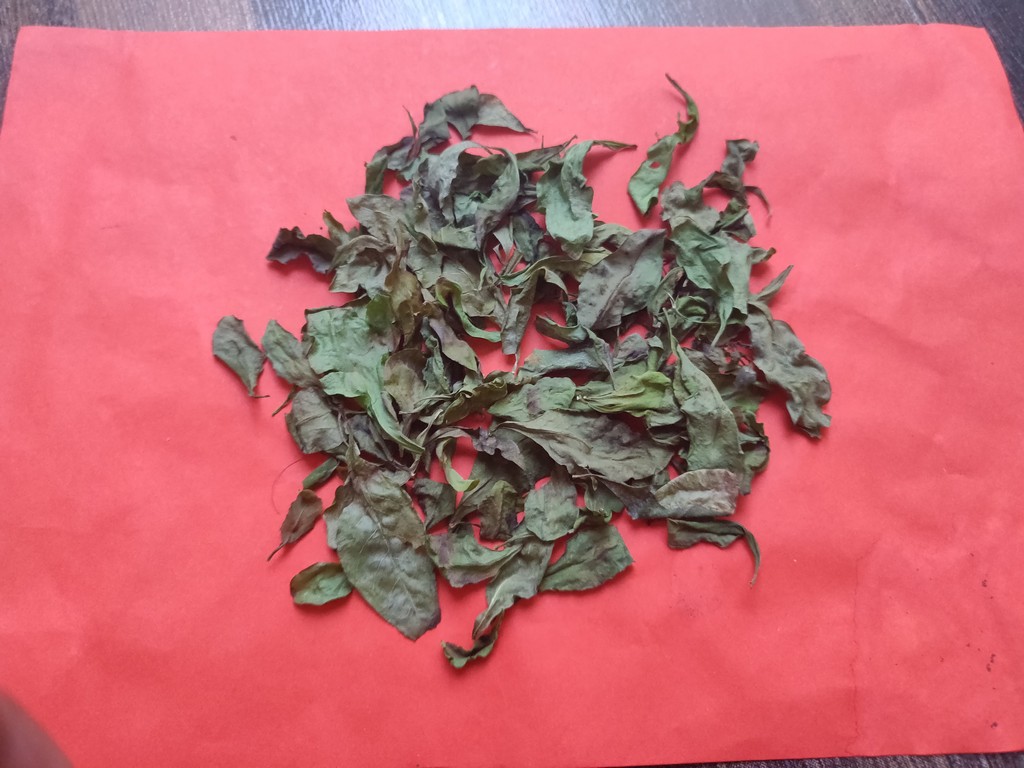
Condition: Dried
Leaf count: multiple
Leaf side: unknown